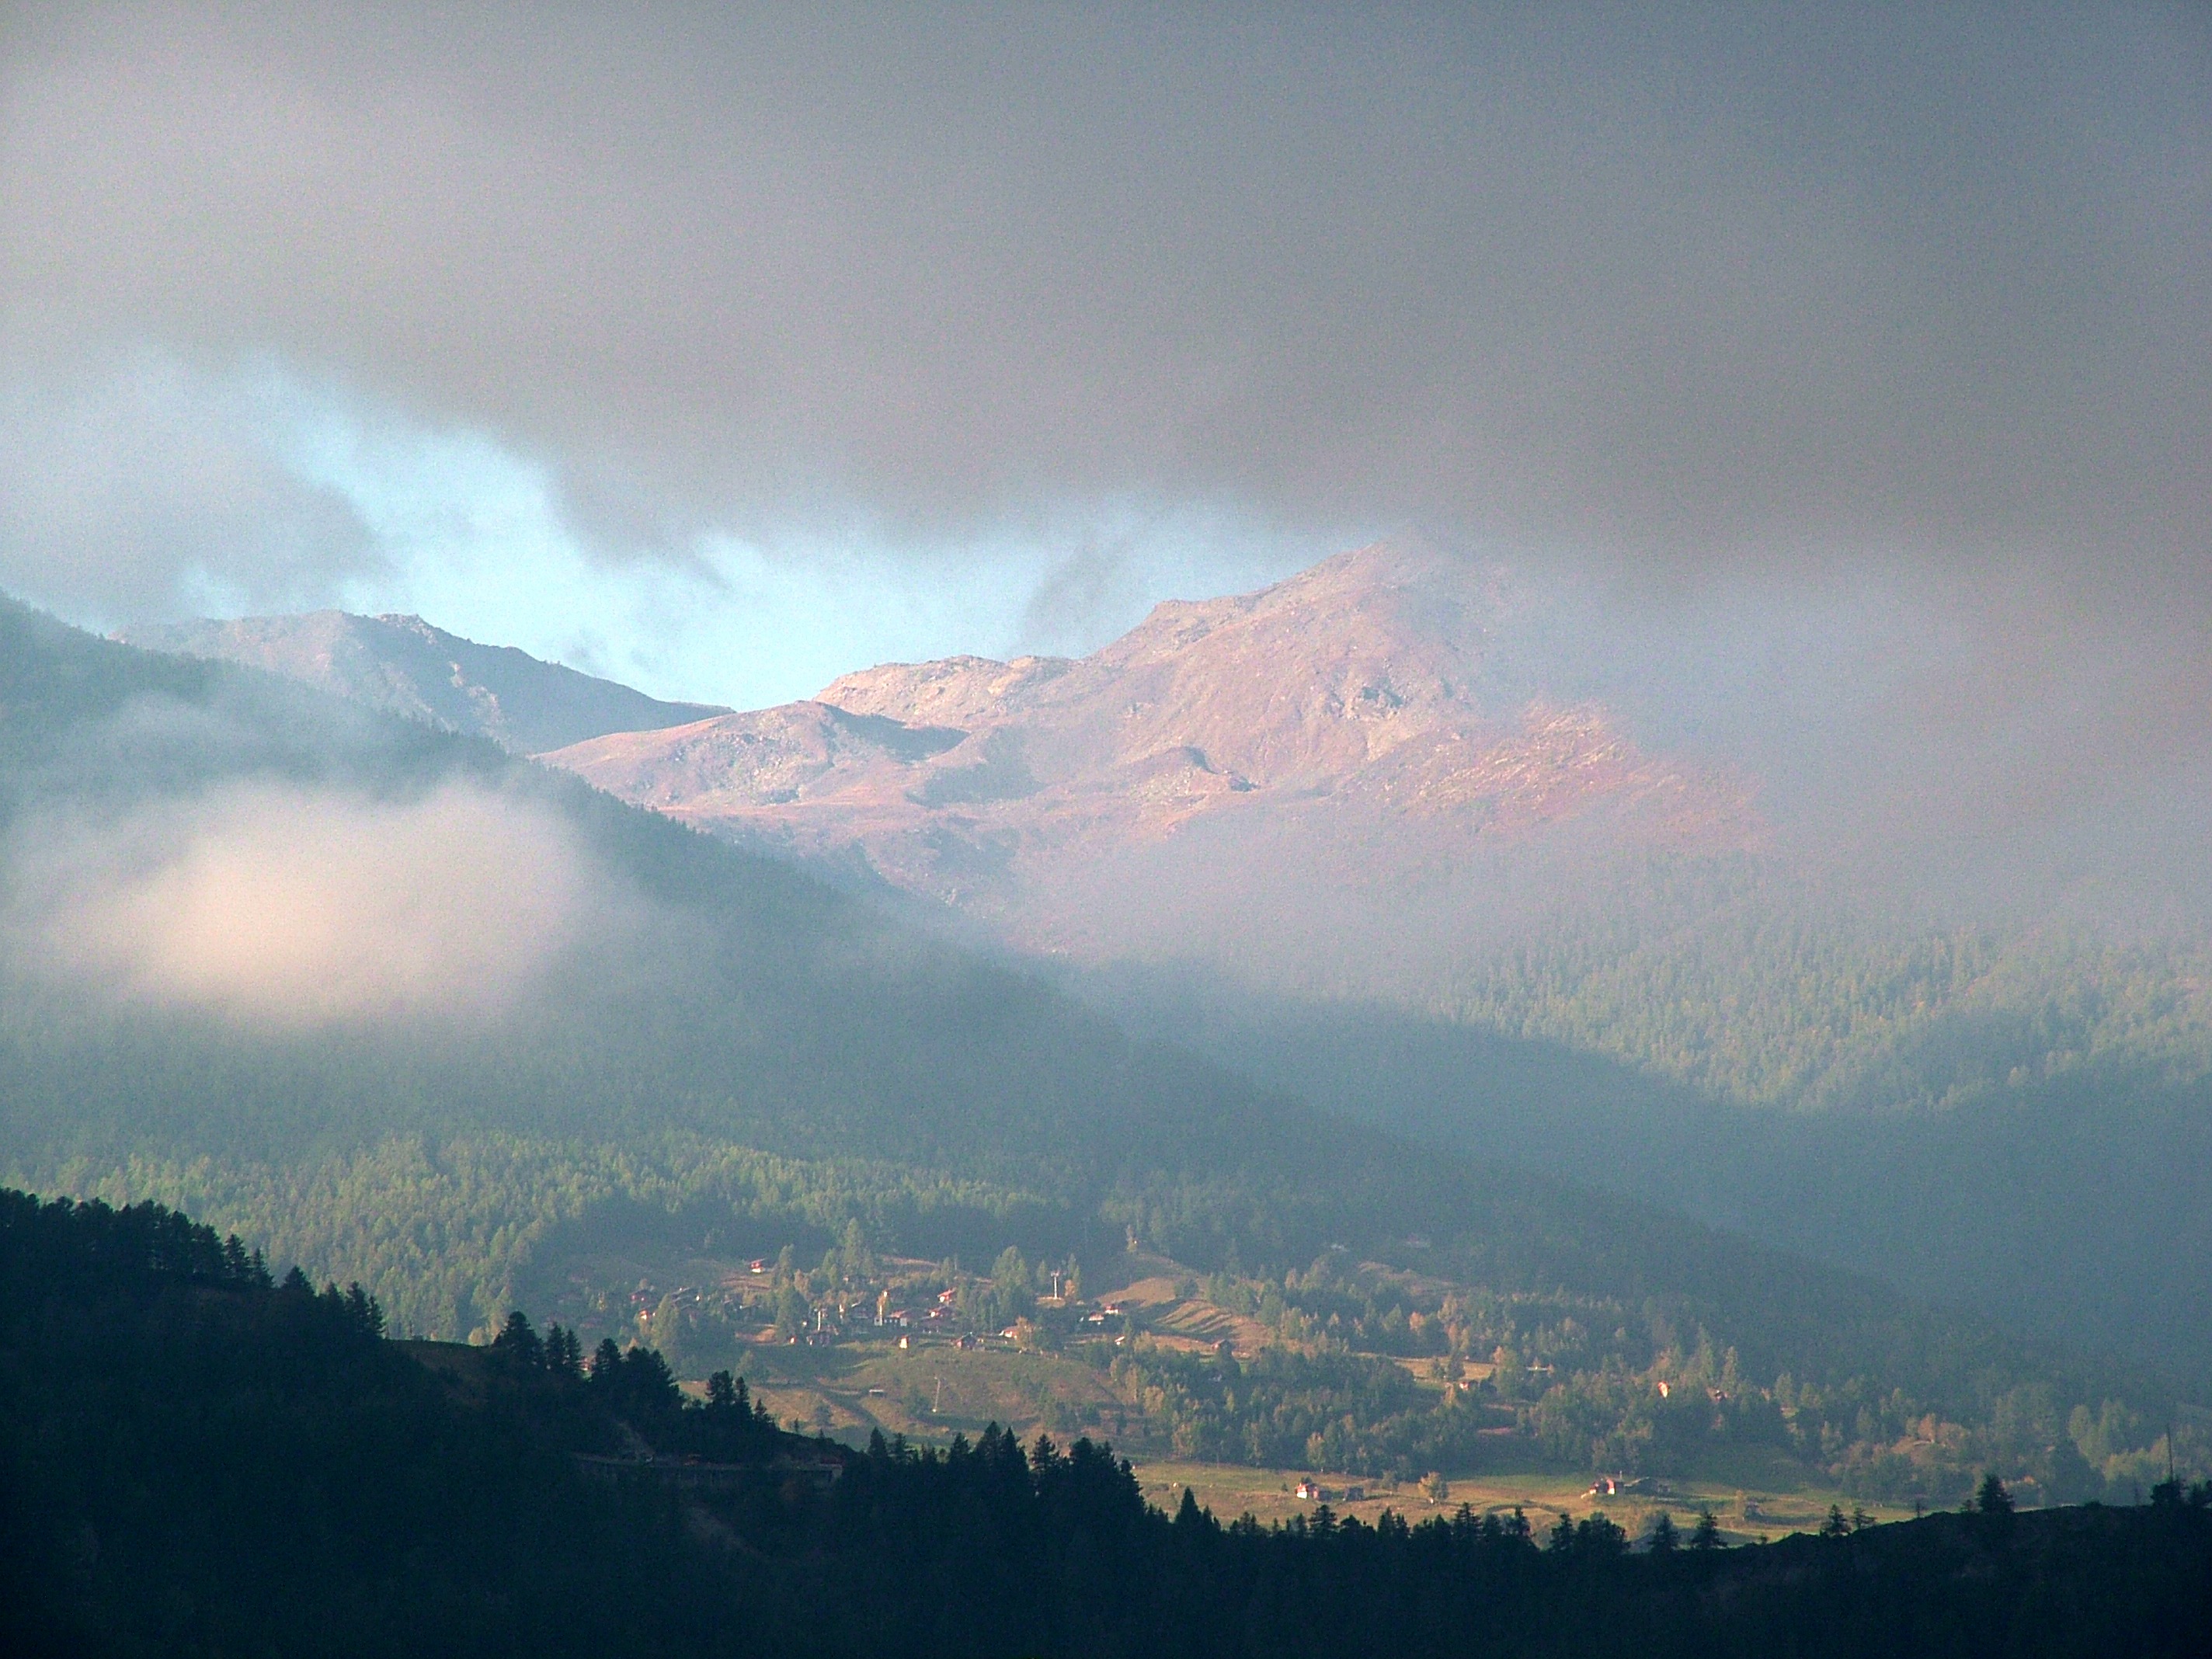
nature, mountain, snow, cloud, fog, sunrise, mist, morning, hill, dawn, mountain range, weather, alpine, ridge, summit, alps, plateau, switzerland, valais, morning sun, landform, geographical feature, atmospheric phenomenon, atmosphere of earth, mountainous landforms